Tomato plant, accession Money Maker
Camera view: tilt-top (135 deg); turntable rotation: 90 degrees
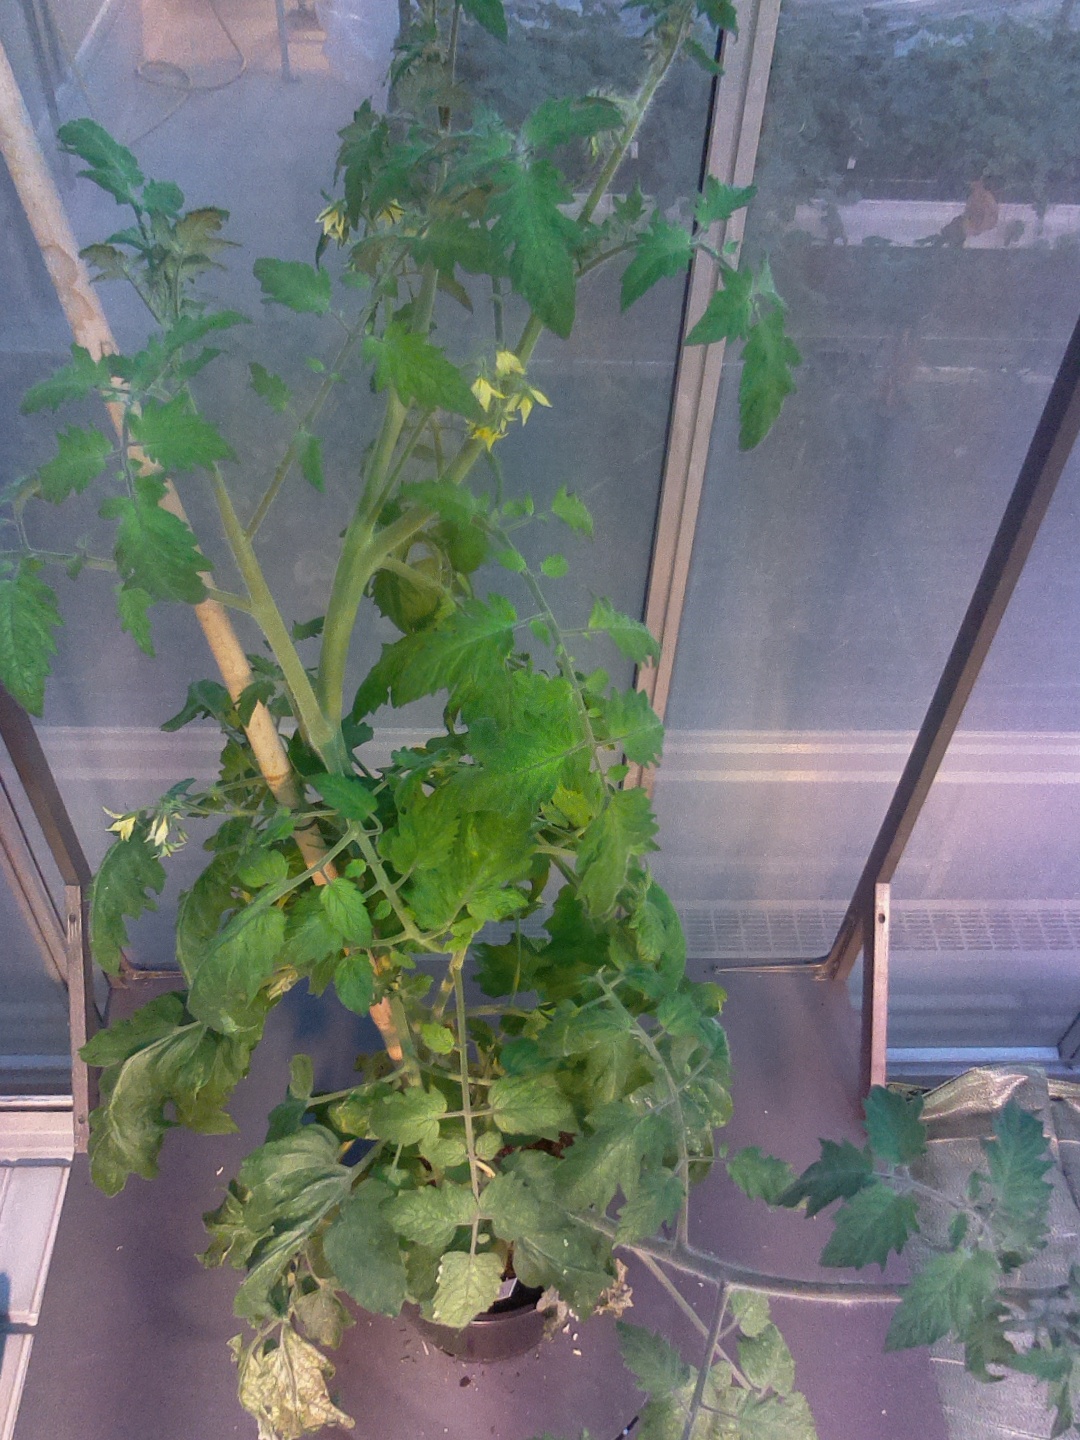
BBCH growth stage 68: Full flowering, 80%-90% of flowers open, more petals falling